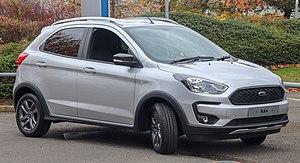
La Ford Ka est un modèle d'automobile produit par le constructeur américain Ford. C'est une citadine trois portes, sortie en 1996. La première série était construite à Valence. La deuxième série était assemblée à Tychy en Pologne. La troisième version de ce modèle intitulée Ka+, dotée de portes arrière, est sortie en 2016 en Europe et est fabriquée à Sanand en Inde.